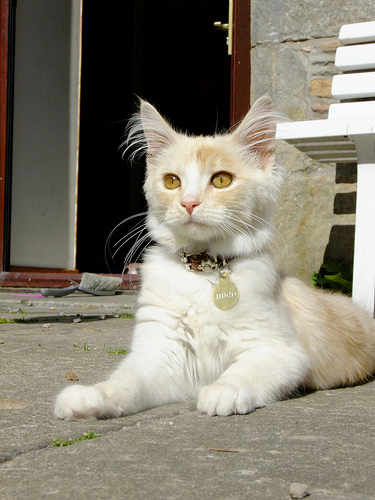
Animal: cat
Breed: Maine Coon